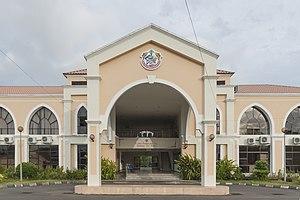
Semporna est une ville et un district de la Division administrative de Tawau, sur la côte Est de Sabah, sur l'île de Bornéo. Sa population était estimée à 133 164 habitants en 2010.